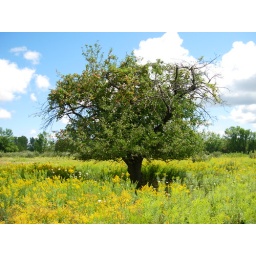
apple tree in a field